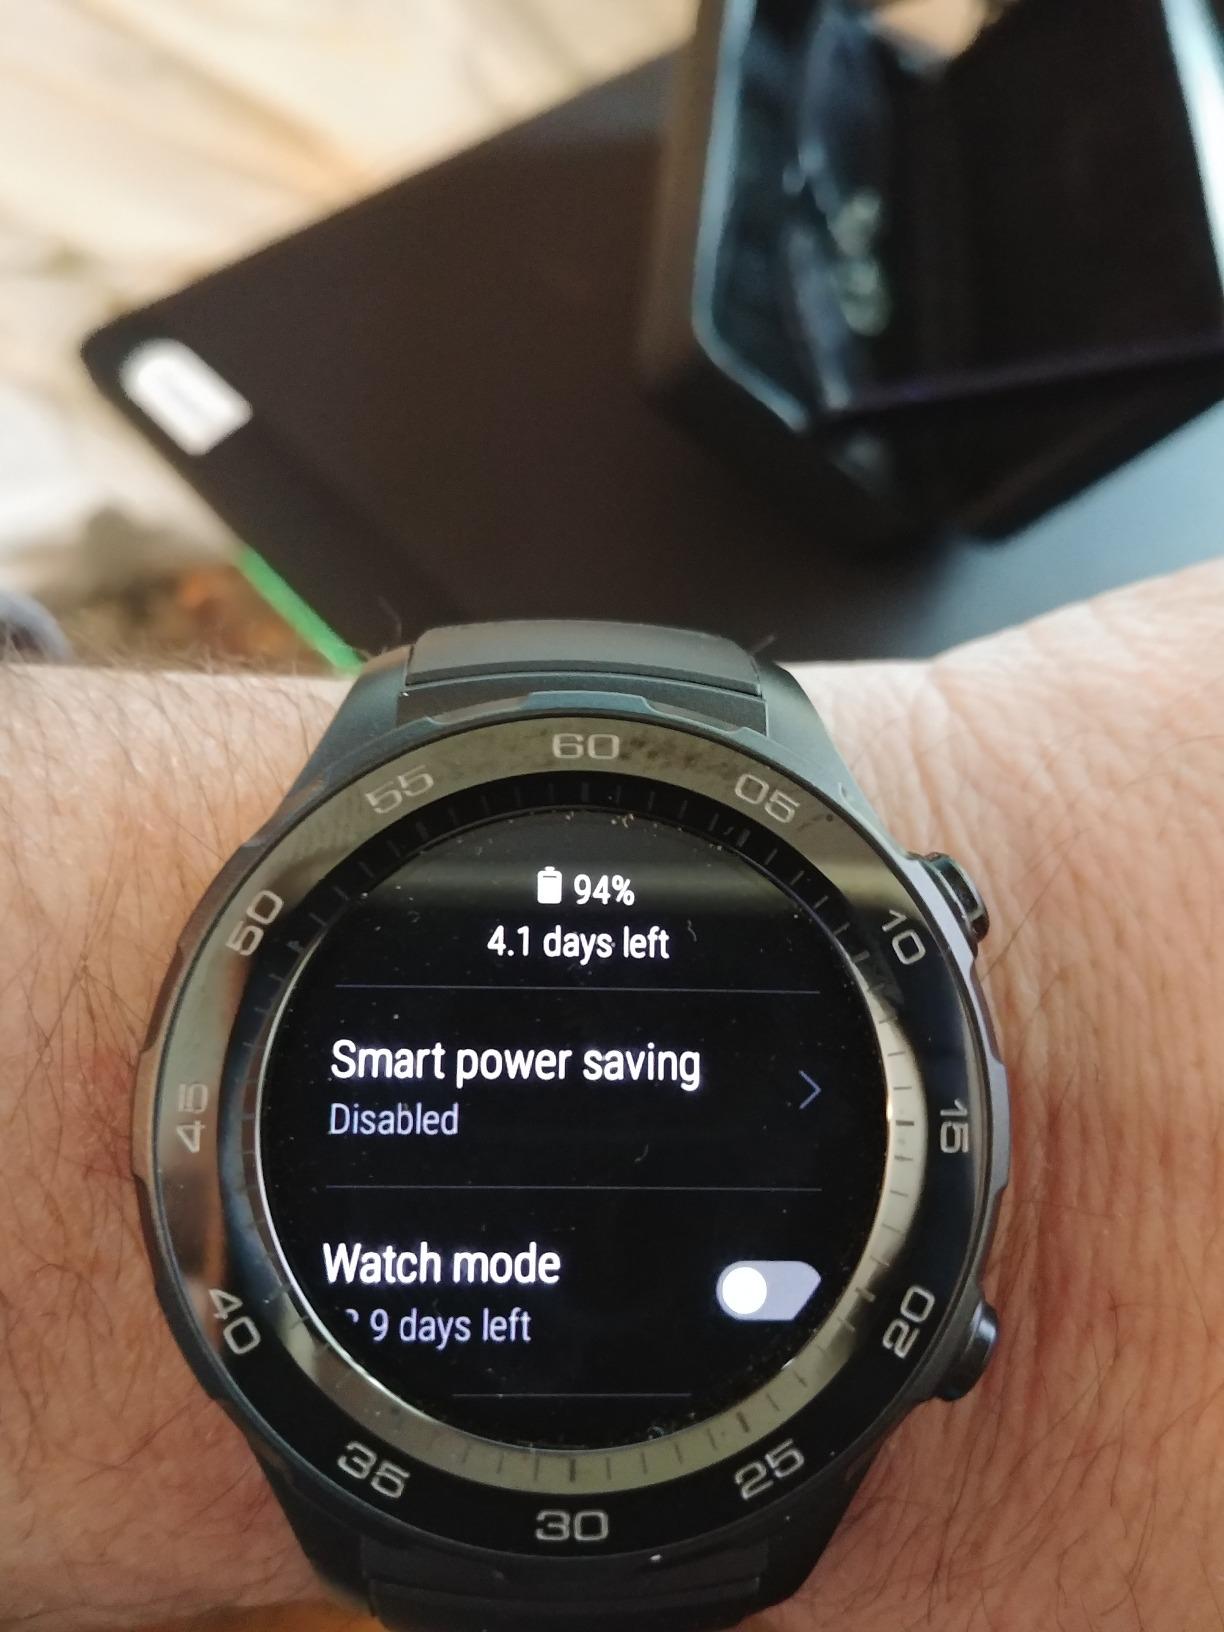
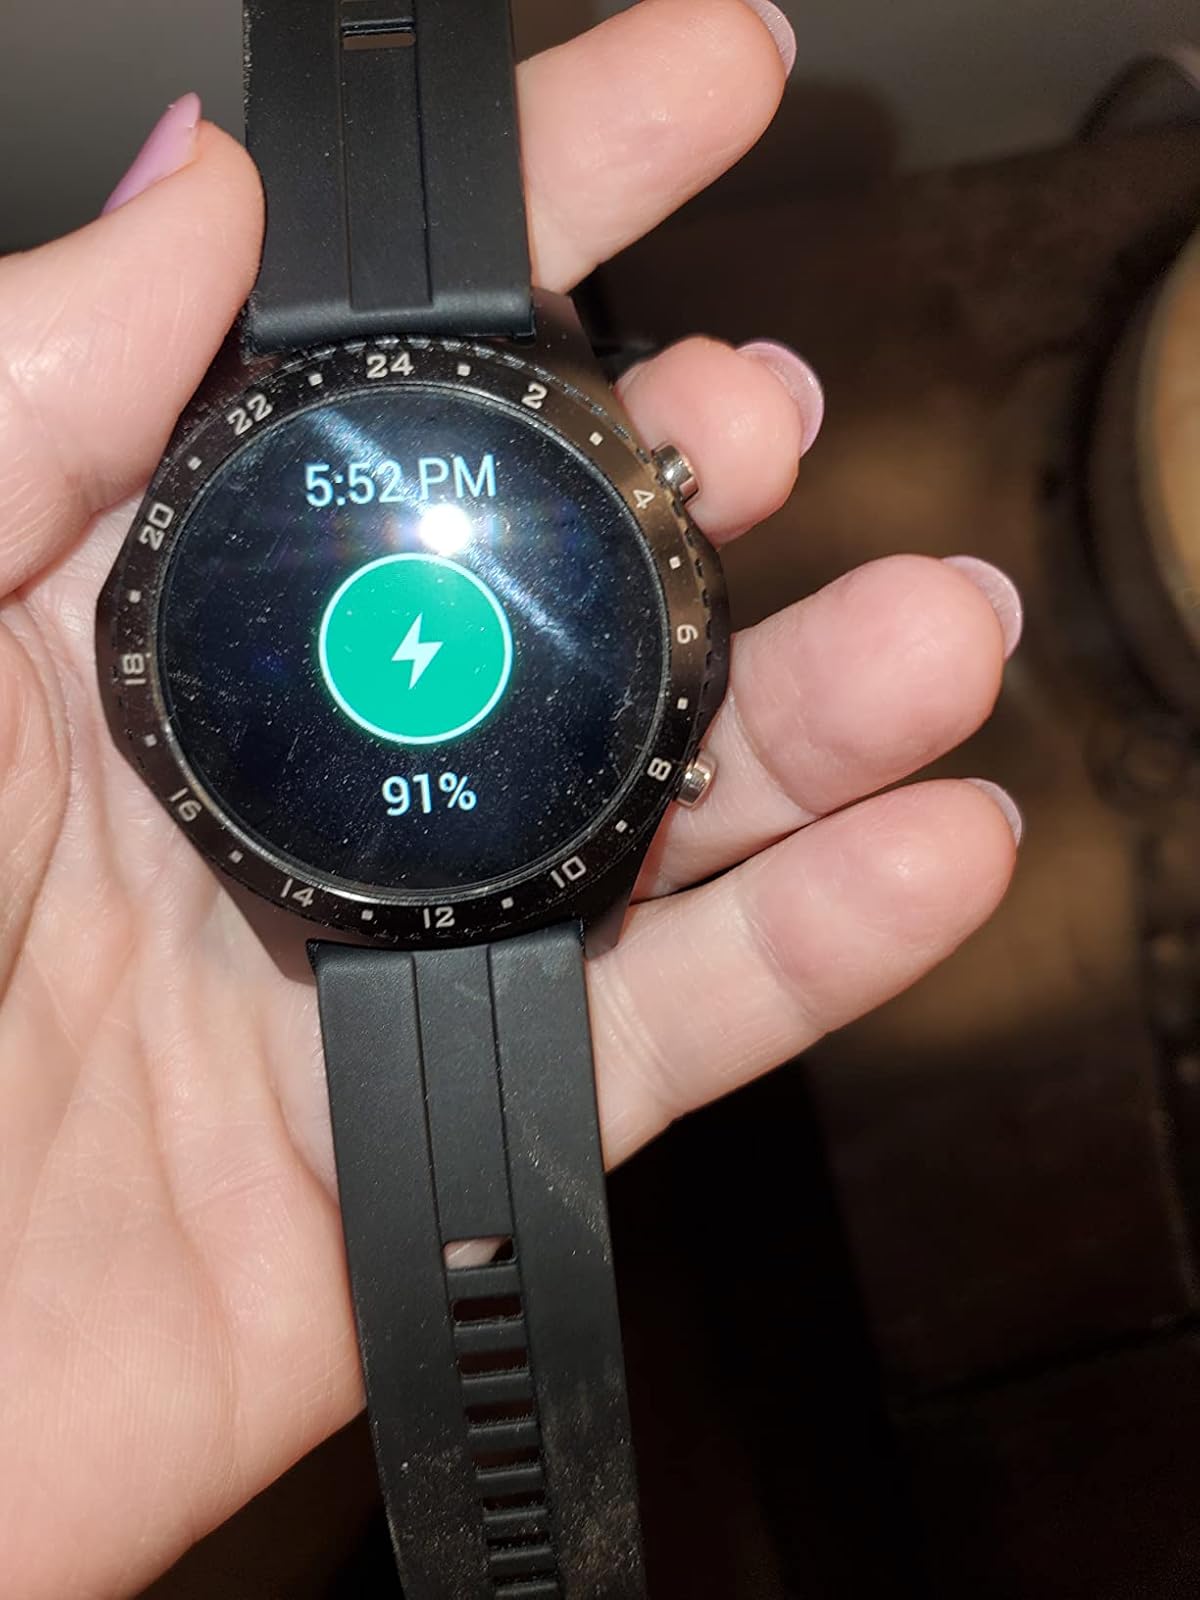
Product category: smartwatch
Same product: no